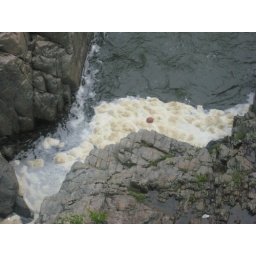
basket ball in foam